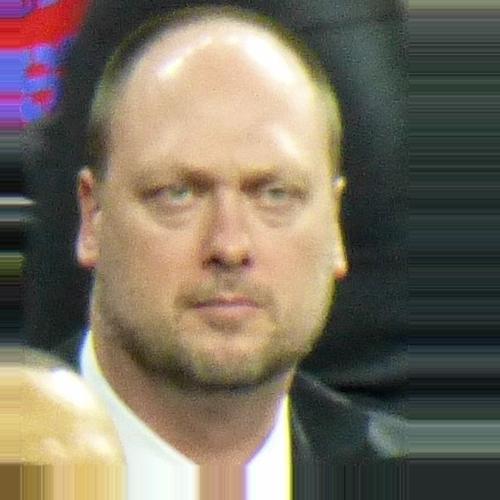
Age: 49